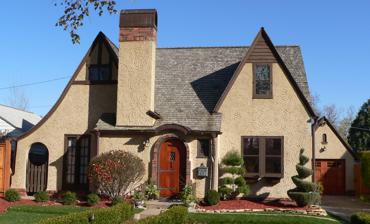
Building: Klehm House
Country: United States of America
Year built: 1931
United States historic place Klehm House U.S. National Register of Historic Places The house in 2009 Location in Nebraska Show map of Nebraska Location in United States Show map of the United States Location 2215 9th Avenue, Kearney, Nebraska Coordinates 40°41′54″N 99°05′39″W / 40.69833°N 99.09417°W / 40.69833; -99.09417 ( Klehm House ) Area less than one acre Built 1931 ( 1931 ) Architect Walter Klehm Architectural style Tudor Revival NRHP reference No. 99000388 Added to NRHP March 25, 1999 The Klehm House is a historic house in Kearney, Nebraska . It was built in 1931 for Walter Klehm, a professor of Manual Arts at the University of Nebraska at Kearney . It was designed in the Tudor Revival architectural style by Klehm himself. It has been listed on the National Register of Historic Places since March 25, 1999. References